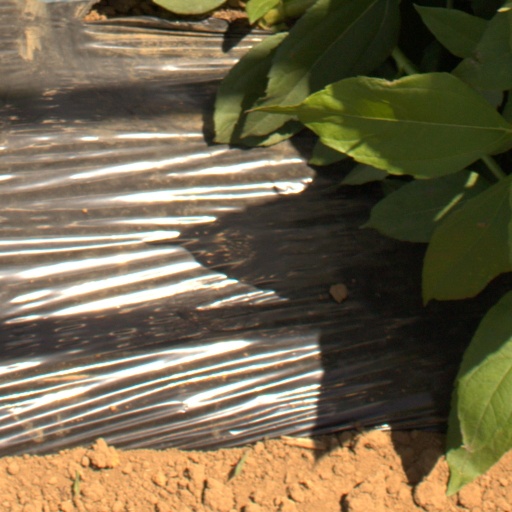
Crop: Jerusalem artichoke